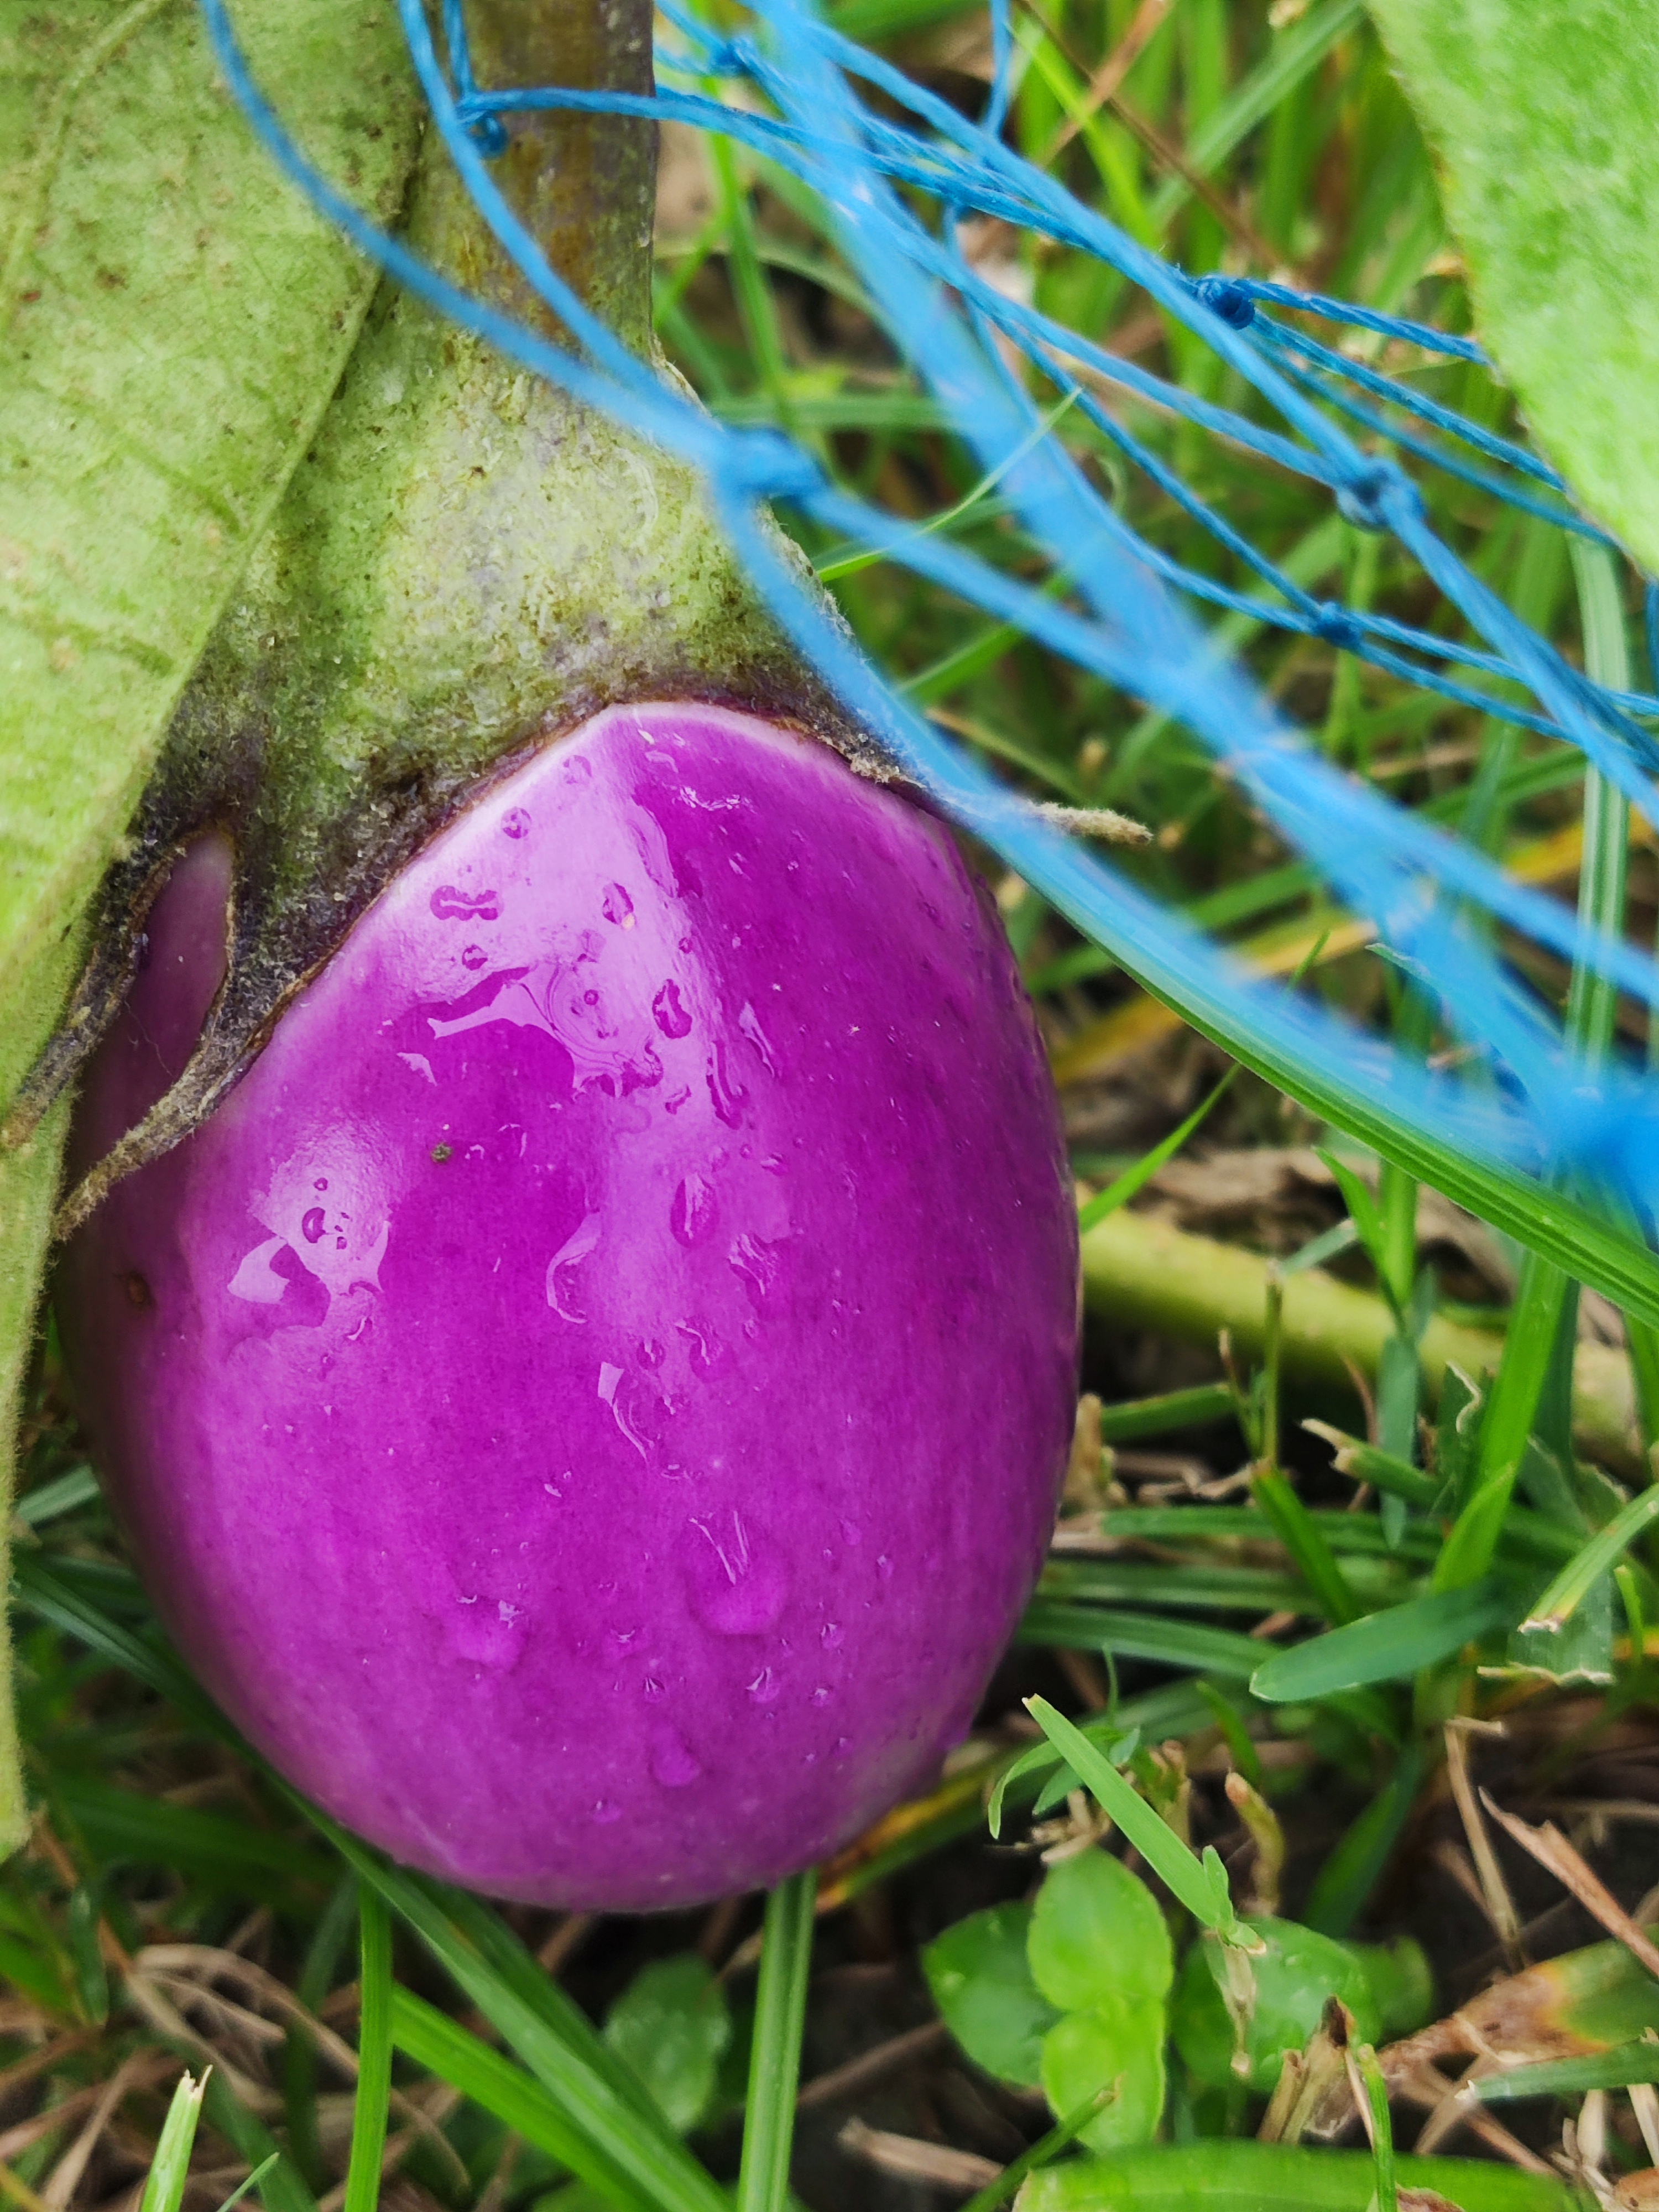
Label: Healty Brinjal